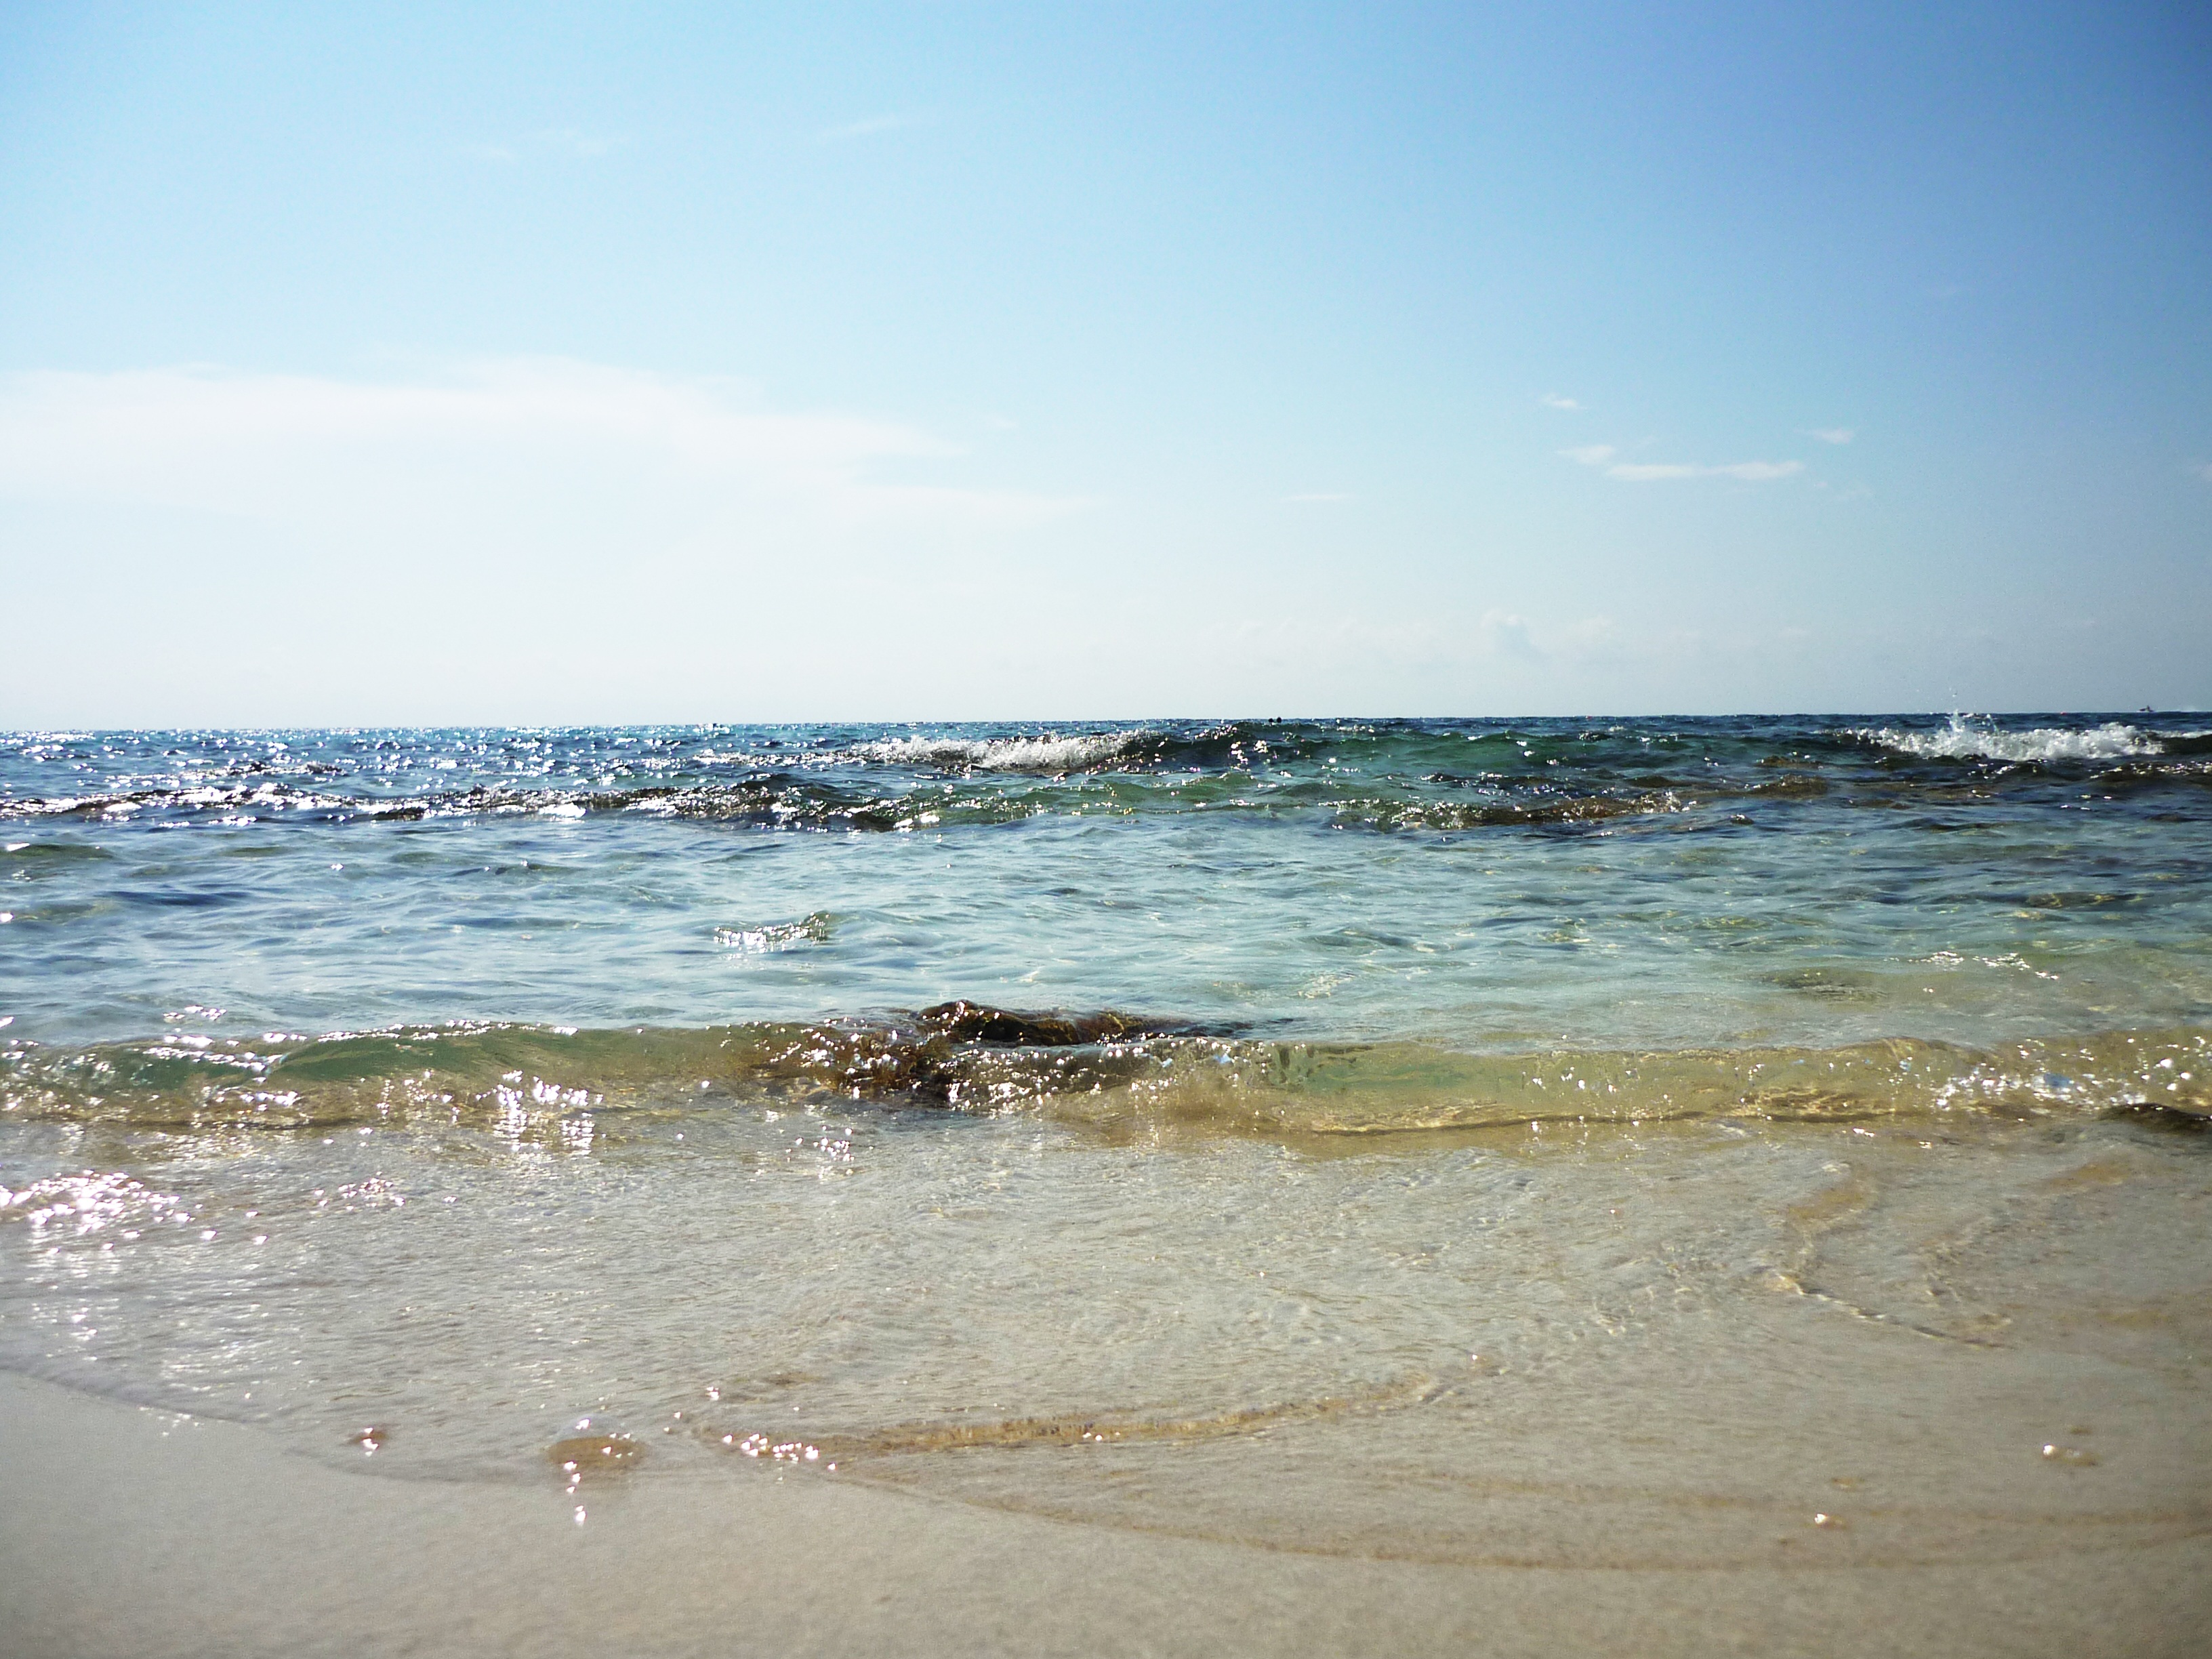
beach, sea, coast, water, sand, ocean, horizon, sun, shore, wave, summer, vacation, clear, holiday, bay, leisure, material, body of water, refreshment, cyprus, mudflat, wind wave